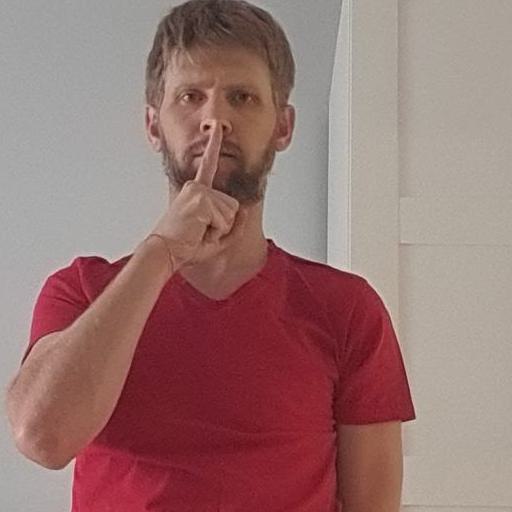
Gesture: mute